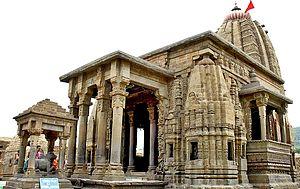
Le Himachal Pradesh est un État du nord-ouest de l’Inde. Territoire de l'Union en 1950, le Himachal Pradesh est devenu le dix-huitième État de la République indienne en 1971. Sa capitale, Shimla, fut pendant près d'un siècle la capitale d'été du Raj britannique.